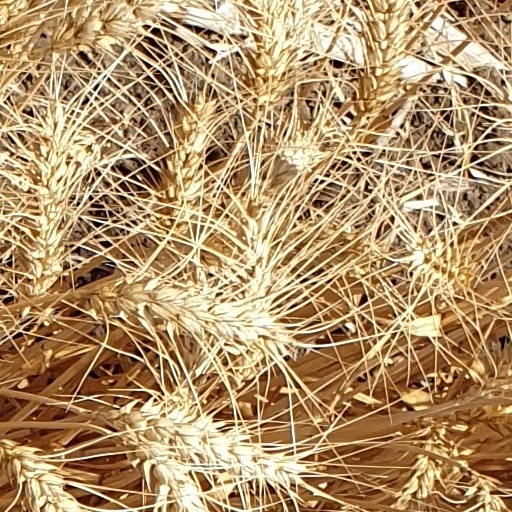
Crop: wheat